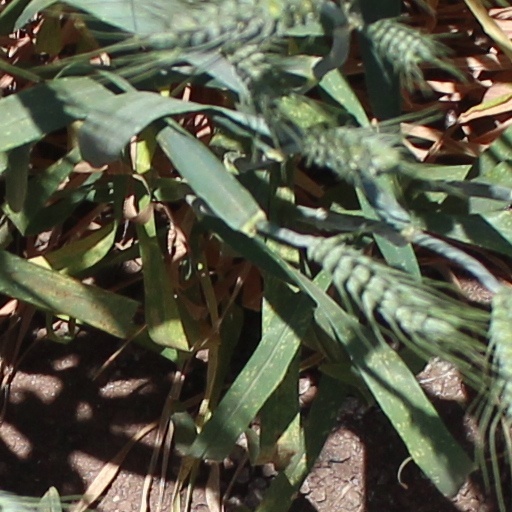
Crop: wheat